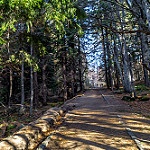
Scene: Outdoor